Redrum (Sorana and David Guetta song)

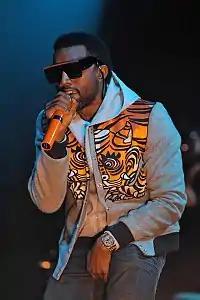
"Redrum" interpolates Kanye West's ("pictured in 2008") "Heartless" (2008), something West personally gave his permission to.

Sorana has left her native country of Romania to pursue a musical career and relocated to London and then Los Angeles. Her work as a songwriter includes the commercially successful singles "Takeaway" (2019) by the Chainsmokers, Illenium and Lennon Stella, "OMG What's Happening" (2020) by Ava Max and "Heartbreak Anthem" (2021) by Galantis, Guetta and Little Mix. Furthermore, Sorana has also provided features for artists such as Alan Walker on "Lost Control" (2018).